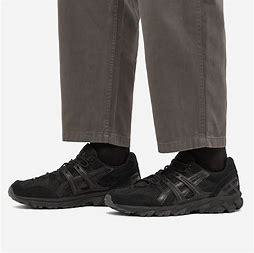
Brand: Asics
Model: Gel Sonoma 15 50